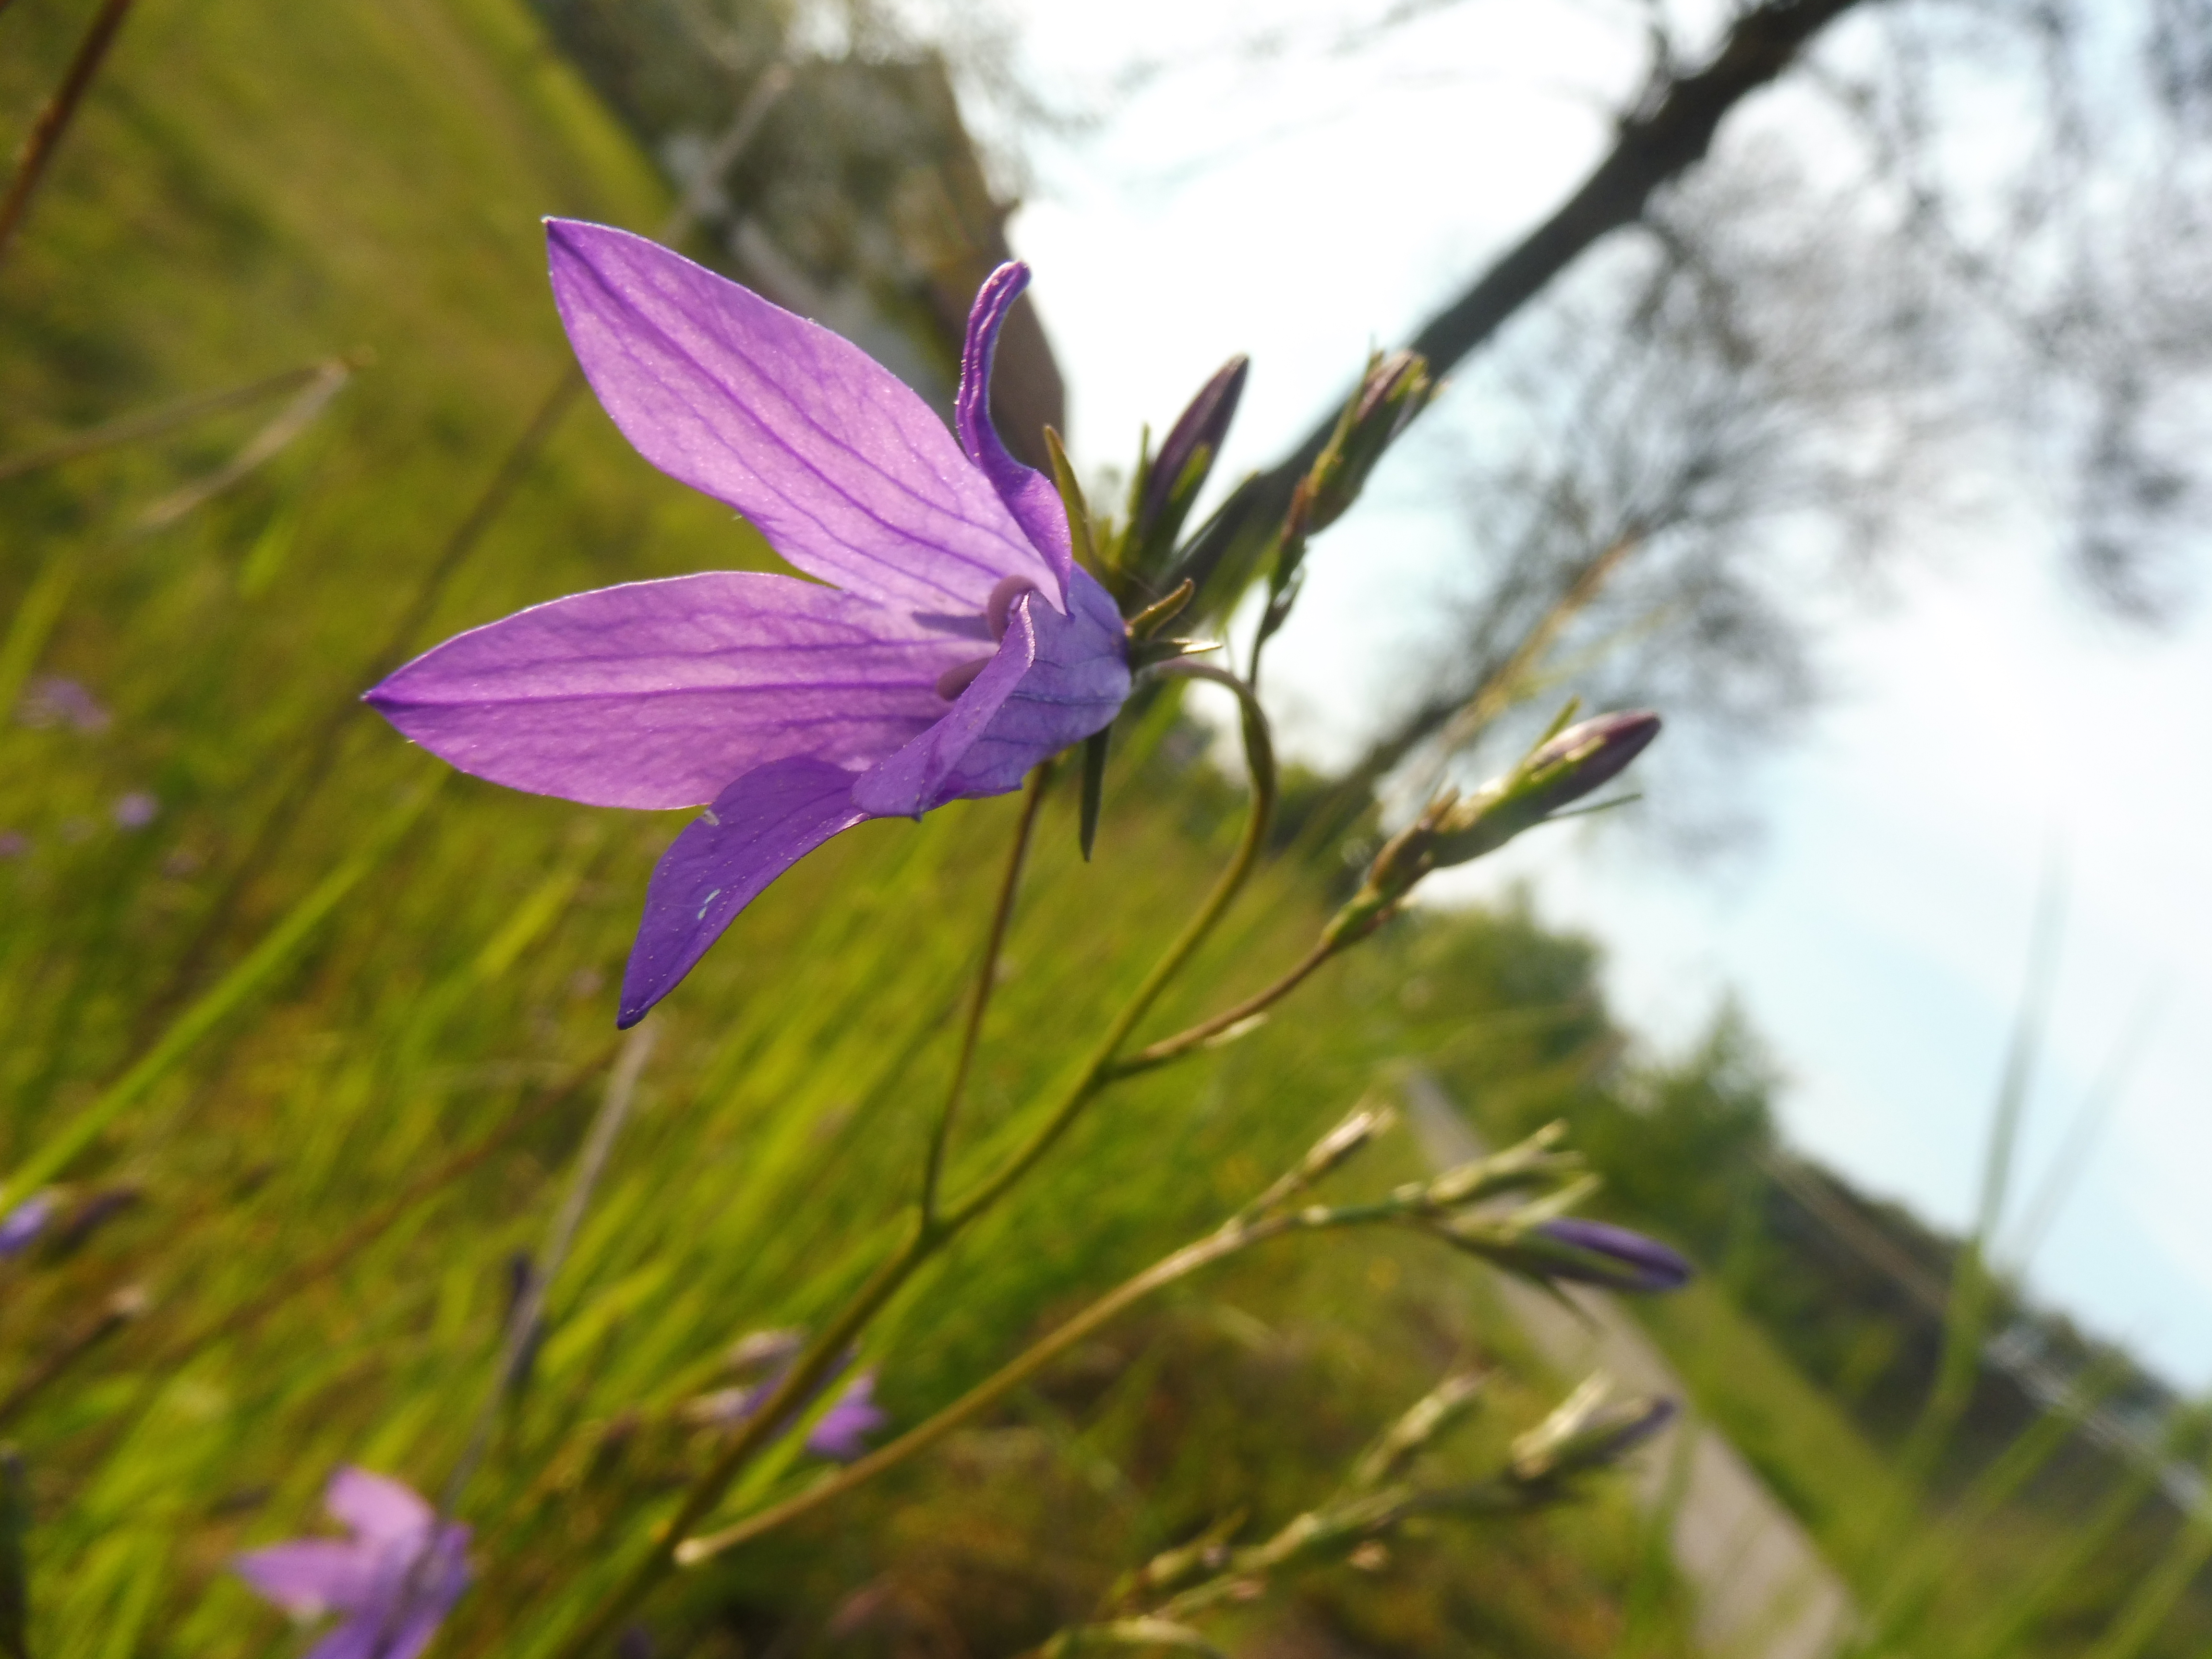
flower, flowering plant, plant, petal, bellflower, bellflower family, harebell, wildflower, crocus, gentian family, violet family, lobelia, viola, perennial plant